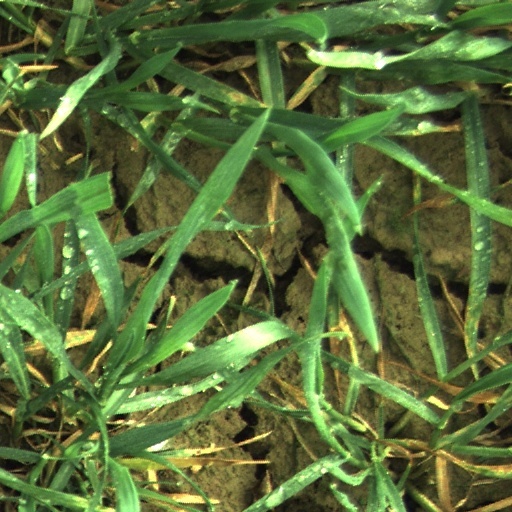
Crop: wheat